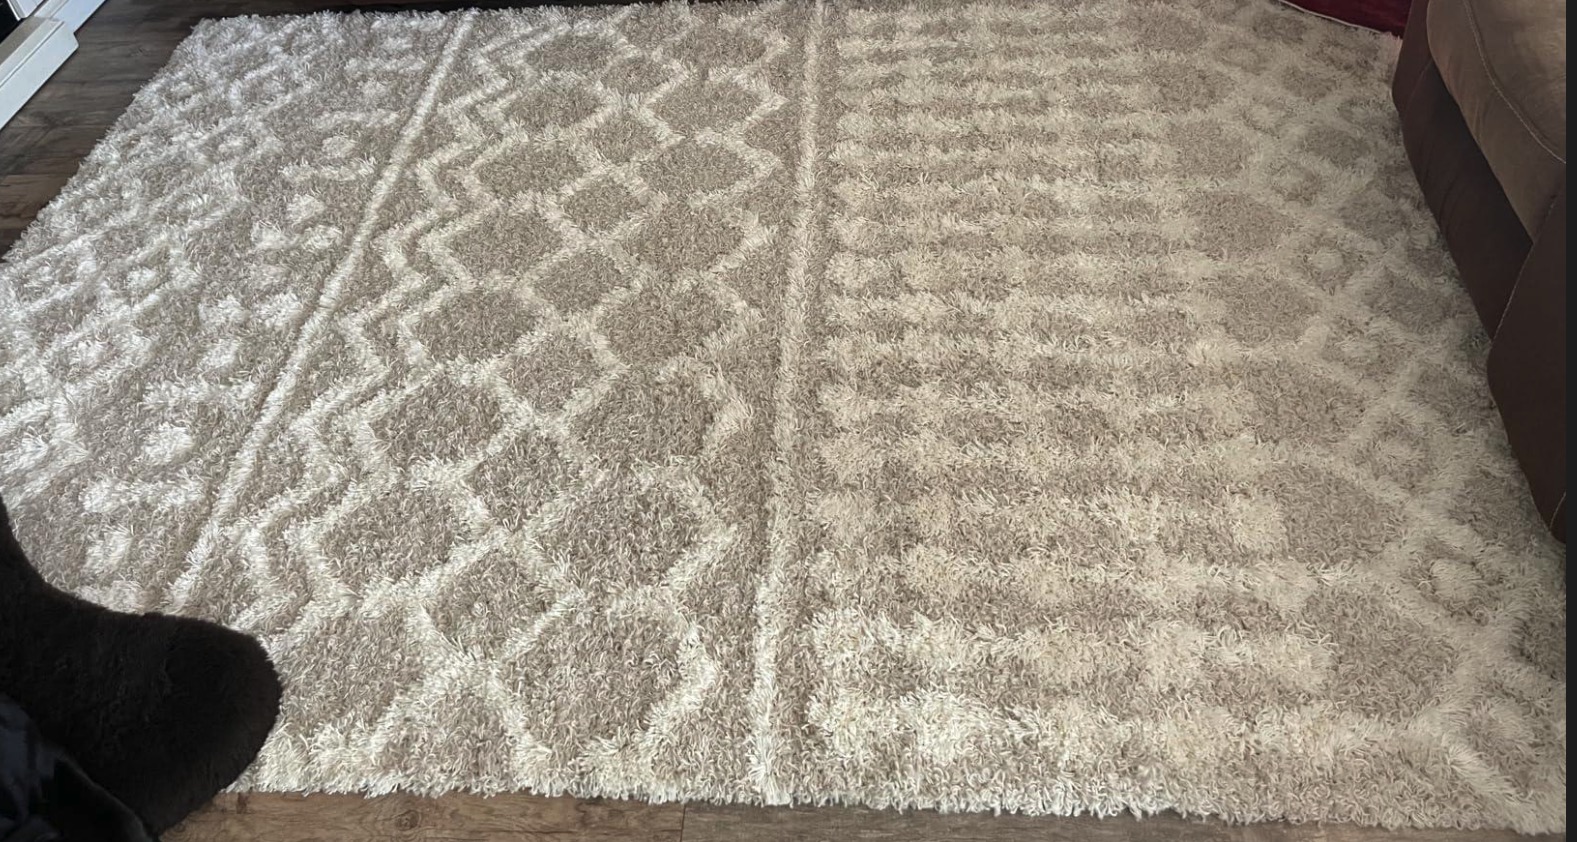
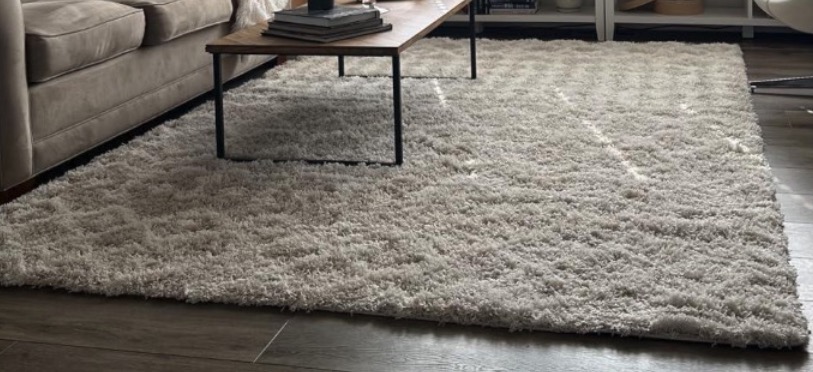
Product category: misc
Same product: yes